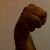
The image shows a hand gesture representing the letter 'M' in Indian Sign Language.